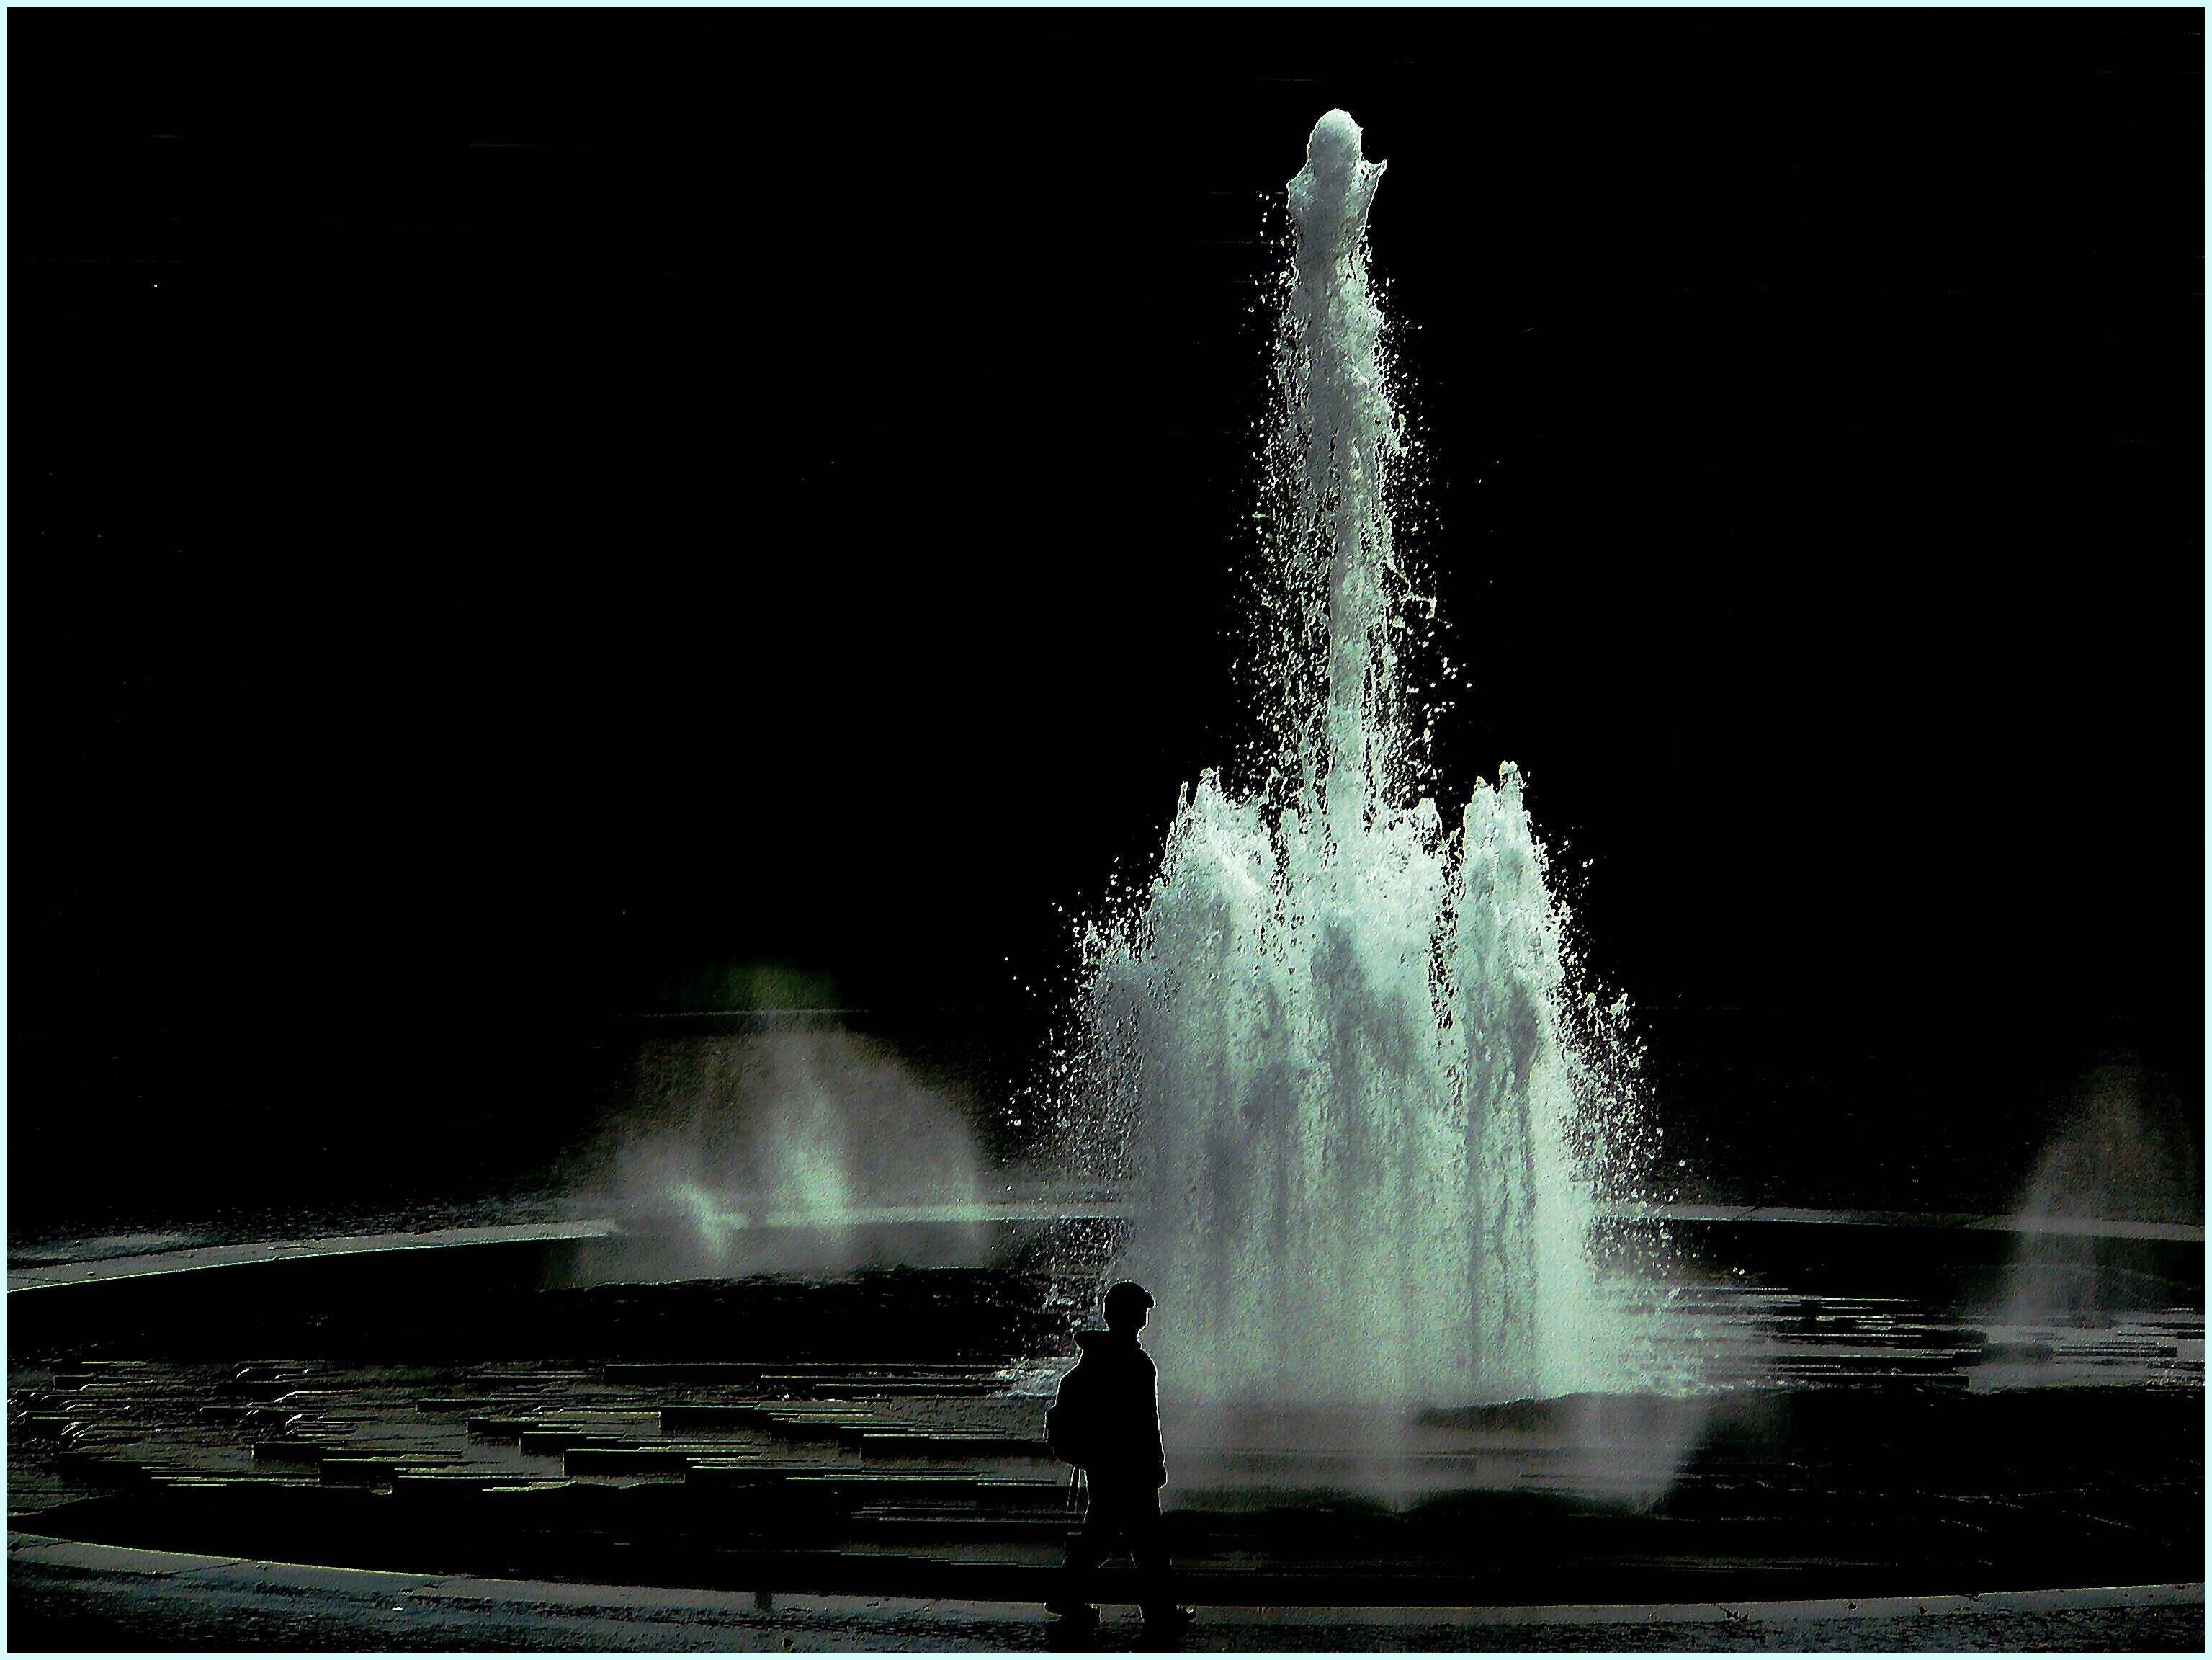
water, person, black and white, architecture, skyline, wet, ice, flow, high, human, darkness, monochrome, water fountain, bubble, illuminated, lichtspiel, fountain, f, water feature, freezing, water games, water basin, water jet, monochrome photography